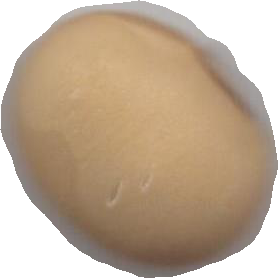
Variety: Anjasmoro